Hedwig of Silesia

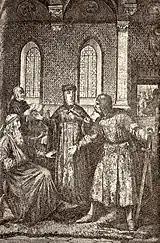
Hedwig intercedes between Henry and Konrad, 19th century depiction

The next year Henry's ally Władysław III Spindleshanks succeeded Leszek I as High Duke; however as he was still contested by his nephew in Greater Poland, he made Henry his governor at Kraków, whereby the Silesian duke once again became entangled in the dispute over the Seniorate Province. In 1229 he was captured and arrested at Płock Castle by rivaling Duke Konrad I of Masovia. Hedwig proceeded to Płock pleading for Henry and was able to have him released.